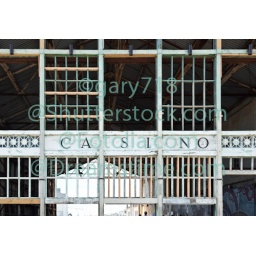
The old casino at beach in Asbury Park NJ